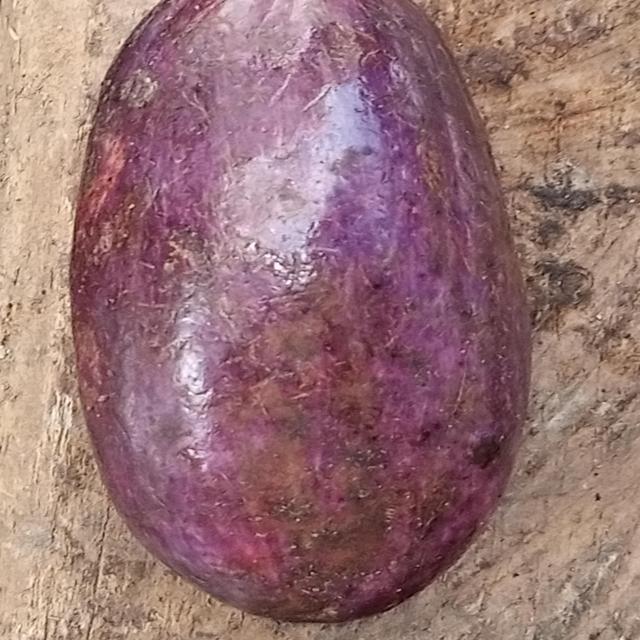
Plum grade: unaffected